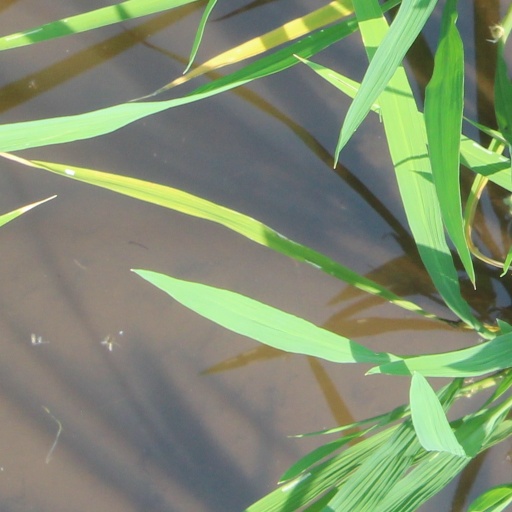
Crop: rice